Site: brandenburg
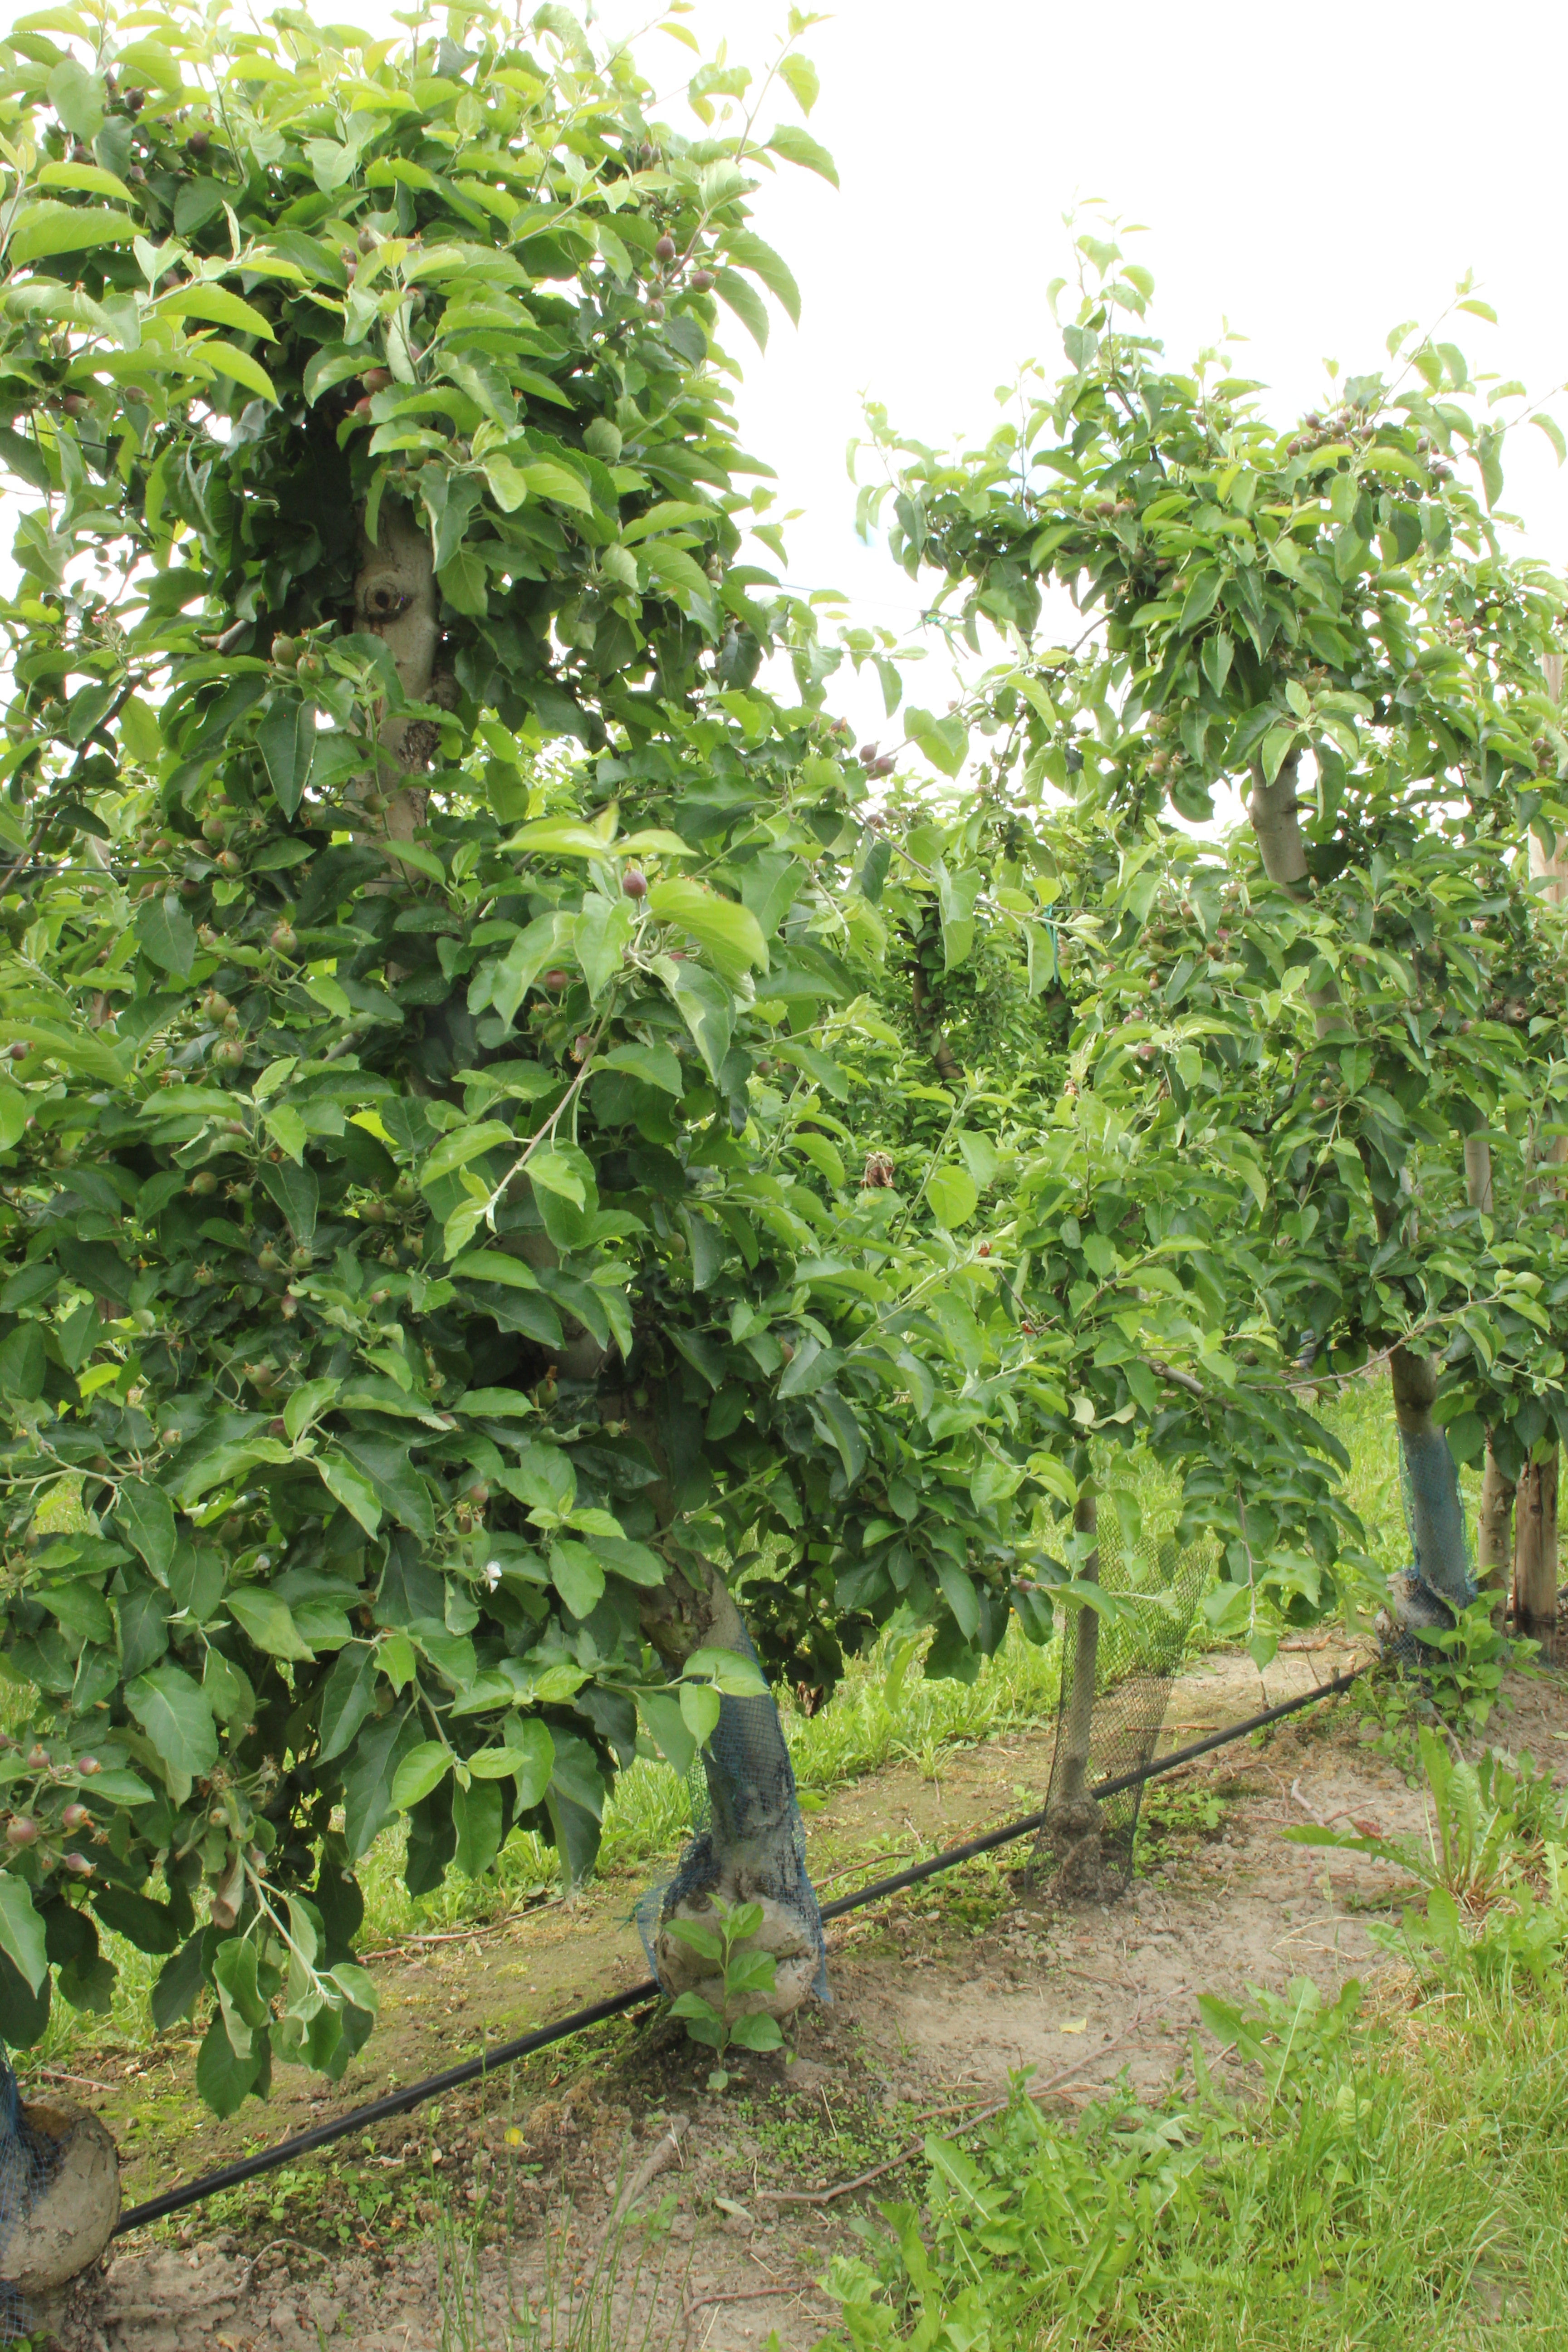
Growth stage (BBCH 72): Development of fruit